Black squirrel

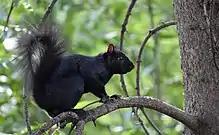
A black eastern gray squirrel in Calgary, Alberta. The species was introduced into the area in the 1930s.

Conversely, black morphs of fox squirrels occur with the highest frequency in the southeastern portion of its natural range, the southeastern United States. Like the eastern gray squirrels, the frequency of black fox squirrels is dependent on the area, reaching a maximum frequency of 13 percent. Although they occur more frequently in the southeastern United States, large populations of black morph fox squirrels may be found in other areas of the species' natural range; including Council Bluffs, Iowa, around the Missouri River. Approximately half of the fox squirrels found in Council Bluffs are melanistic. Melanistic fox squirrels in Council Bluffs have since expanded across the Missouri River to other areas in the Omaha–Council Bluffs metropolitan area; with melanistic fox squirrels now accounting for 4.6 to 7.6 percent of fox squirrels in Omaha.